Sinking of SS Princess Alice

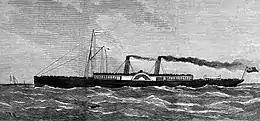
"Princess Alice"

Caird & Company of Greenock, Scotland, launched the passenger paddle steamer "Bute" on 29 March 1865. She entered service on 1 July 1865. The ship was long and at the beam, and measured 432 gross registered tons. "Bute" had been built for the Wemyss Bay Railway Company, for whom she carried passengers between Wemyss Bay and Rothesay. In 1867 she was sold to the Waterman's Steam Packet Co. to travel on the River Thames; the company renamed the vessel "Princess Alice", after Queen Victoria's third child. In 1870 she was sold to the Woolwich Steam Packet Company and was operated as an excursion steamer; the company later changed its name to the London Steamboat Company. In 1873 the ship carried Naser al-Din Shah Qajar, the Shah of Persia, up the Thames to Greenwich, and became known to many locals as "The Shah's boat".